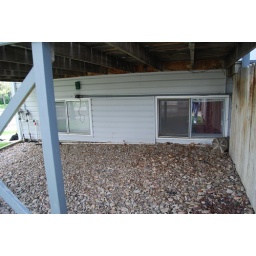
bedroom windows under deck